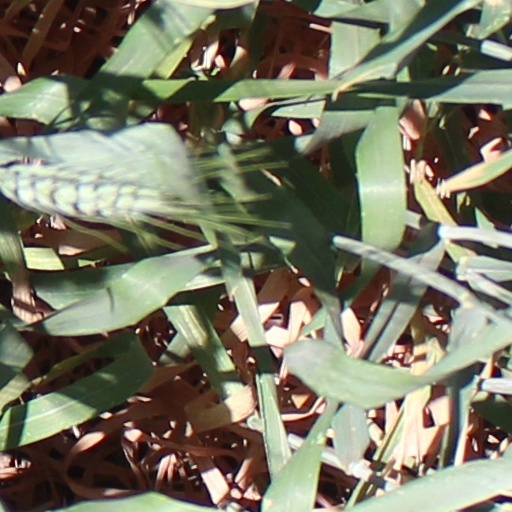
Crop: wheat